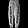
Label: Trouser